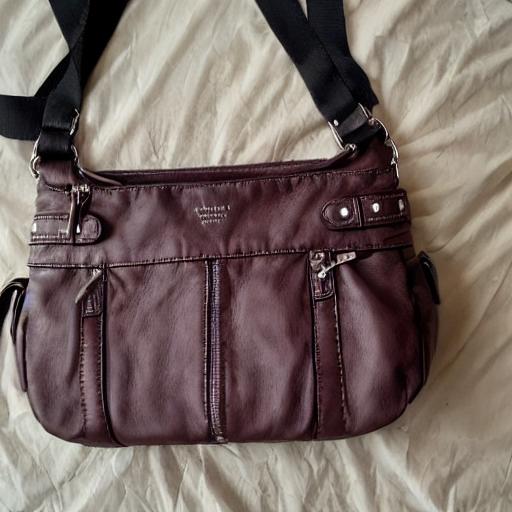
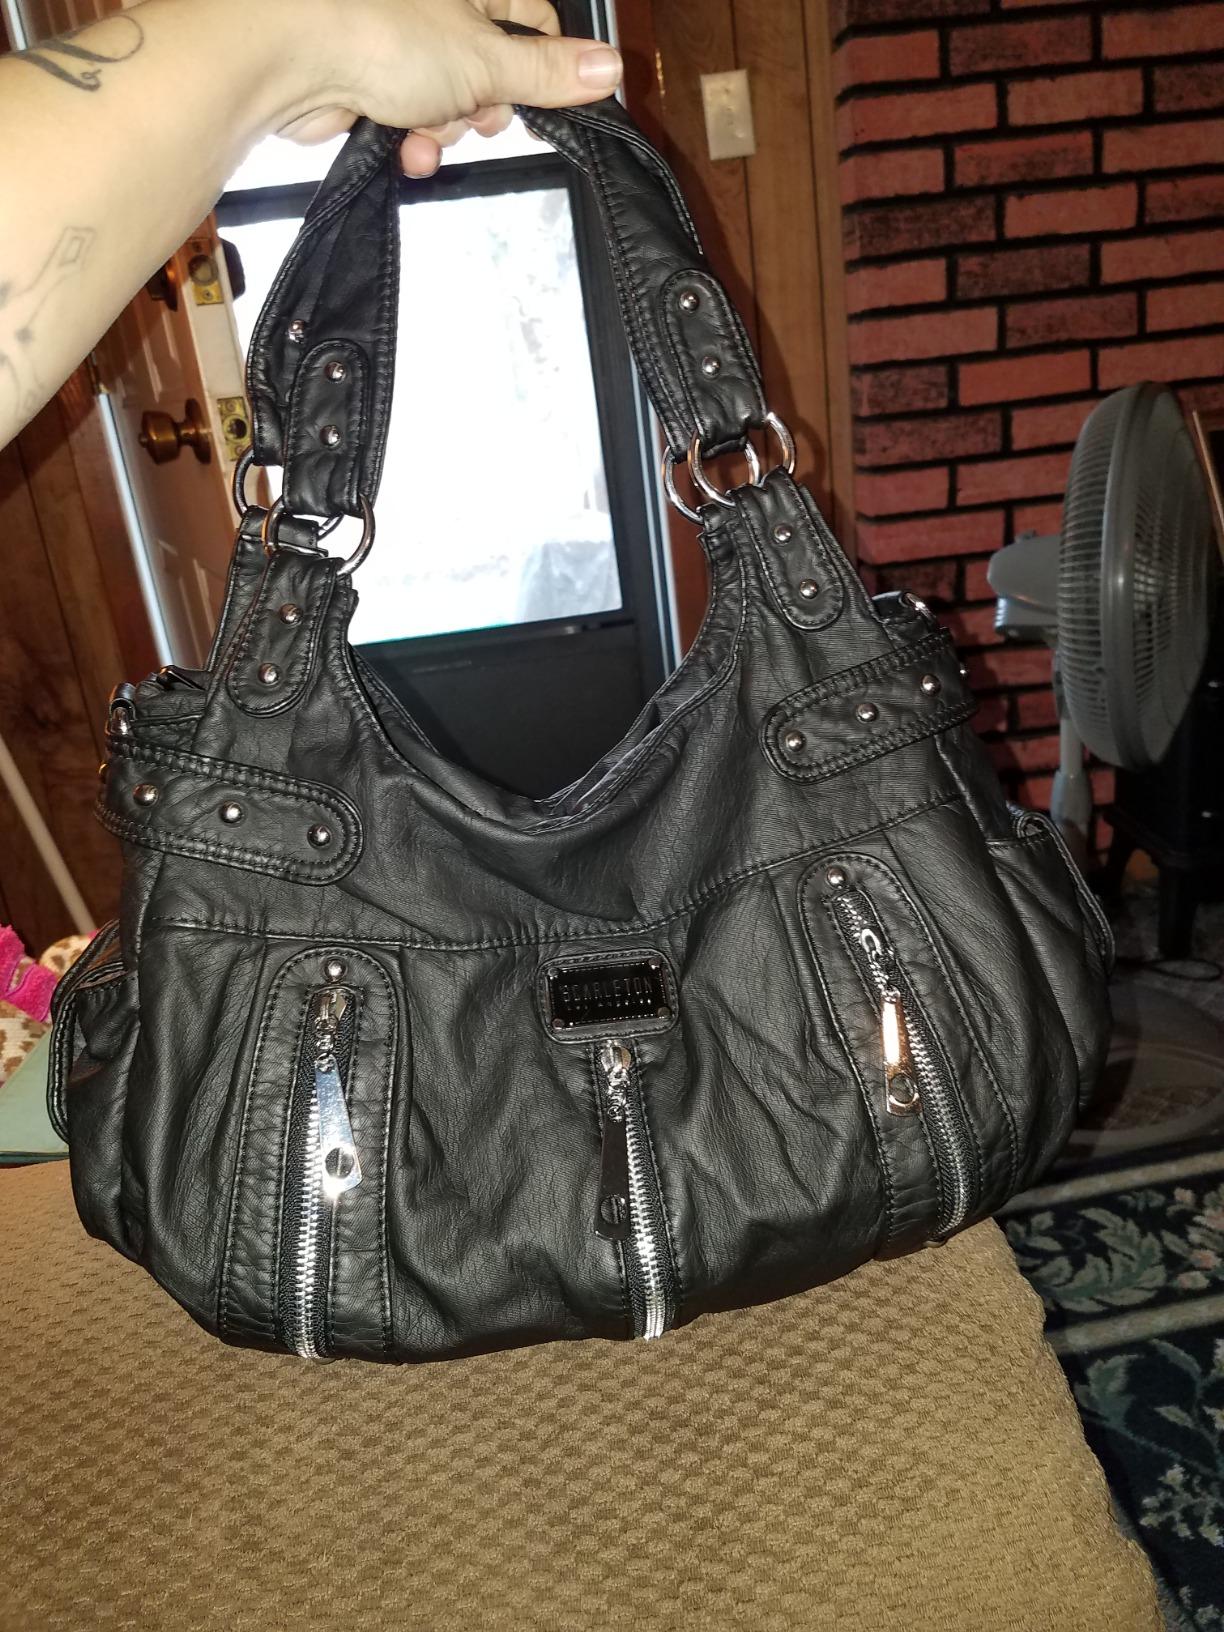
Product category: accessories_handbag
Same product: no